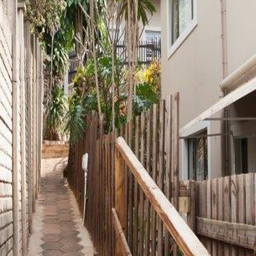
walkway to the parking area and beach